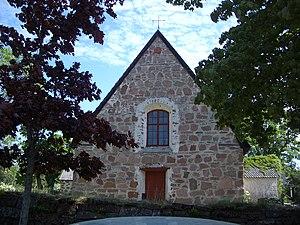
L'église de Geta est une église située à Geta, sur l'île d'Åland, en Finlande.
Cet article recense les églises évangéliques-luthériennes de Finlande.